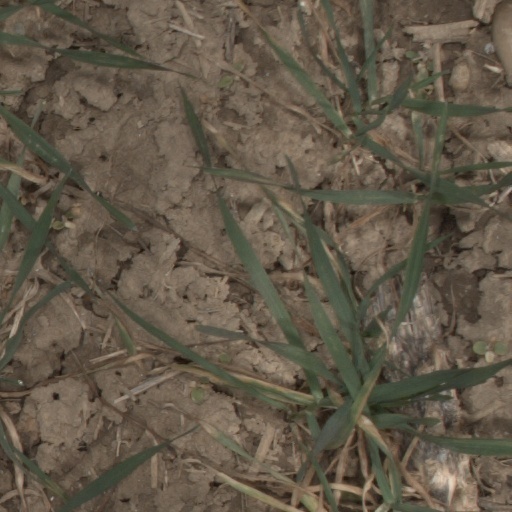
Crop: wheat